Feroz Rather

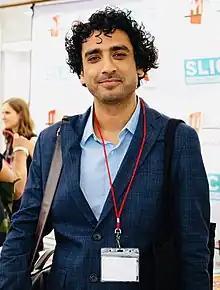
Rather in New York

Feroz Rather is a novelist and academic who was born in Bumthan, South Kashmir but now lives in Boston.